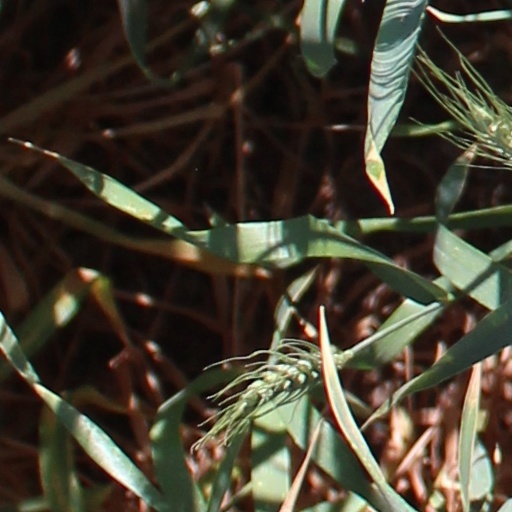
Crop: wheat